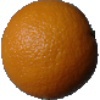
Label: Orange 1